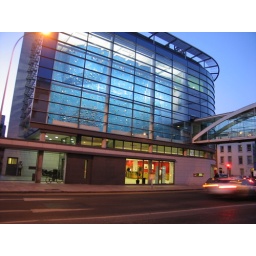
Climbing wall in building